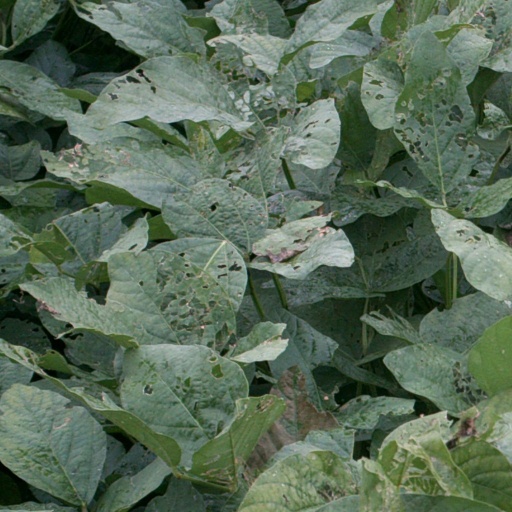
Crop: soybean